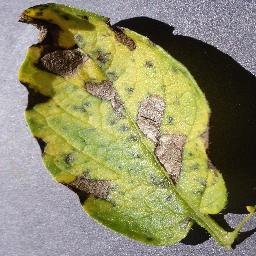
Label: Potato___Early_blight